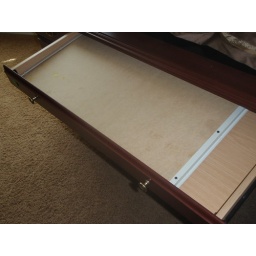
#60 Sydney keyboard holder stuffed in office desk drawer